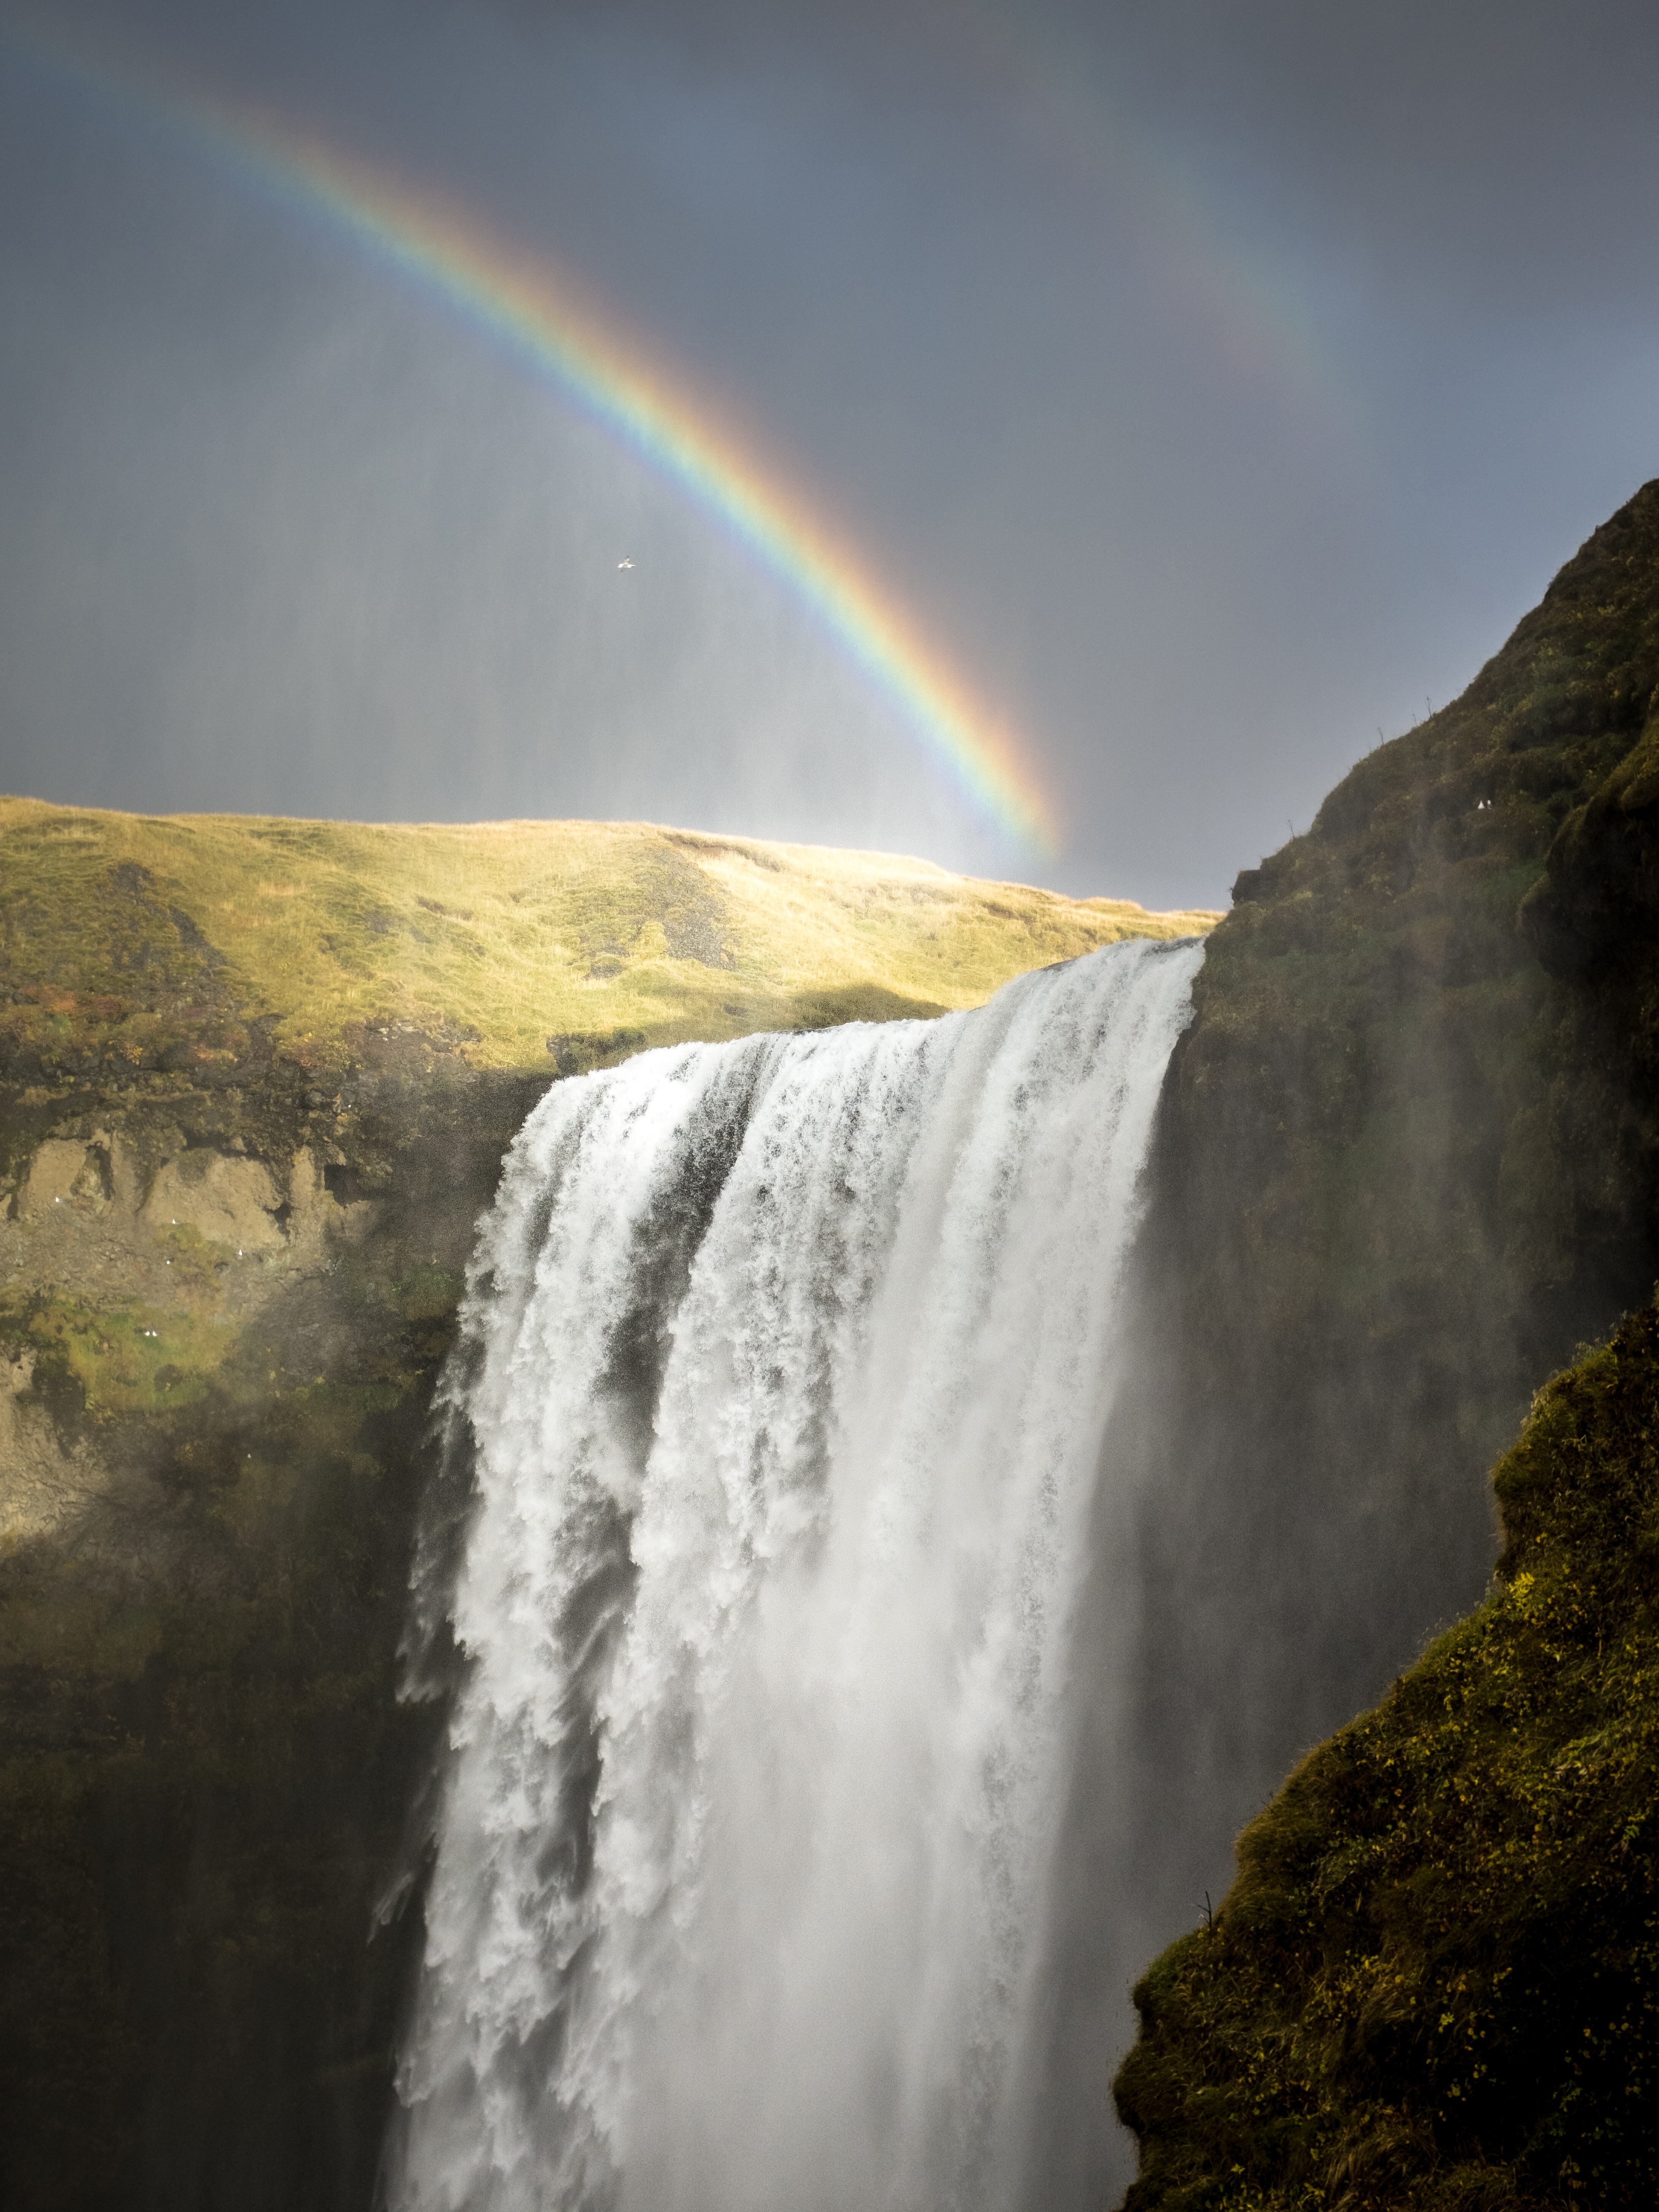
landscape, sea, water, nature, waterfall, mountain, cliff, iceland, body of water, rainbow, water feature, meteorological phenomenon, atmospheric phenomenon